Adam (Torchwood)

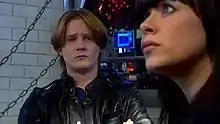
Adam looks on at Gwen after having manipulated her memory.

"Adam" is the fifth episode of the second series of British science fiction television series "Torchwood", which was broadcast on BBC Two on 13 February 2008.